The Killing Tree

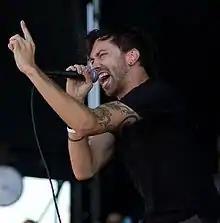
McIlrath performing in 2006.

The Killing Tree (sometimes abbreviated as TKT) were a hardcore punk band from Chicago, Illinois. They were a side project of Tim McIlrath during the early days of Rise Against and featured former Rise Against guitarist Todd Mohney and bassist Geoff Reu of Baxter and Holy Roman Empire.